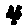
Label: 4